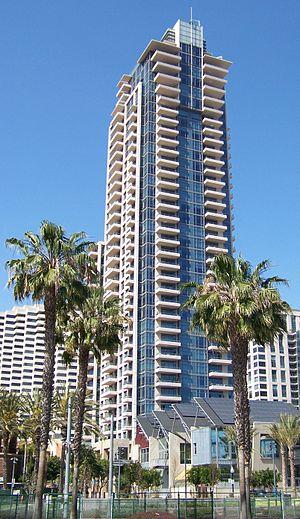
Depuis la construction de l'El Cortez Apartment Hotel en 1927, environ une quarantaine d'immeubles de 100 mètres de hauteur et plus ont été construits à San Diego dans le sud de la Californie.
La Pinnacle Marina Tower est un gratte-ciel de logements de 137 mètres de hauteur construit à San Diego en Californie aux États-Unis de 2003 à 2005. L'immeuble comprend 182 logements.